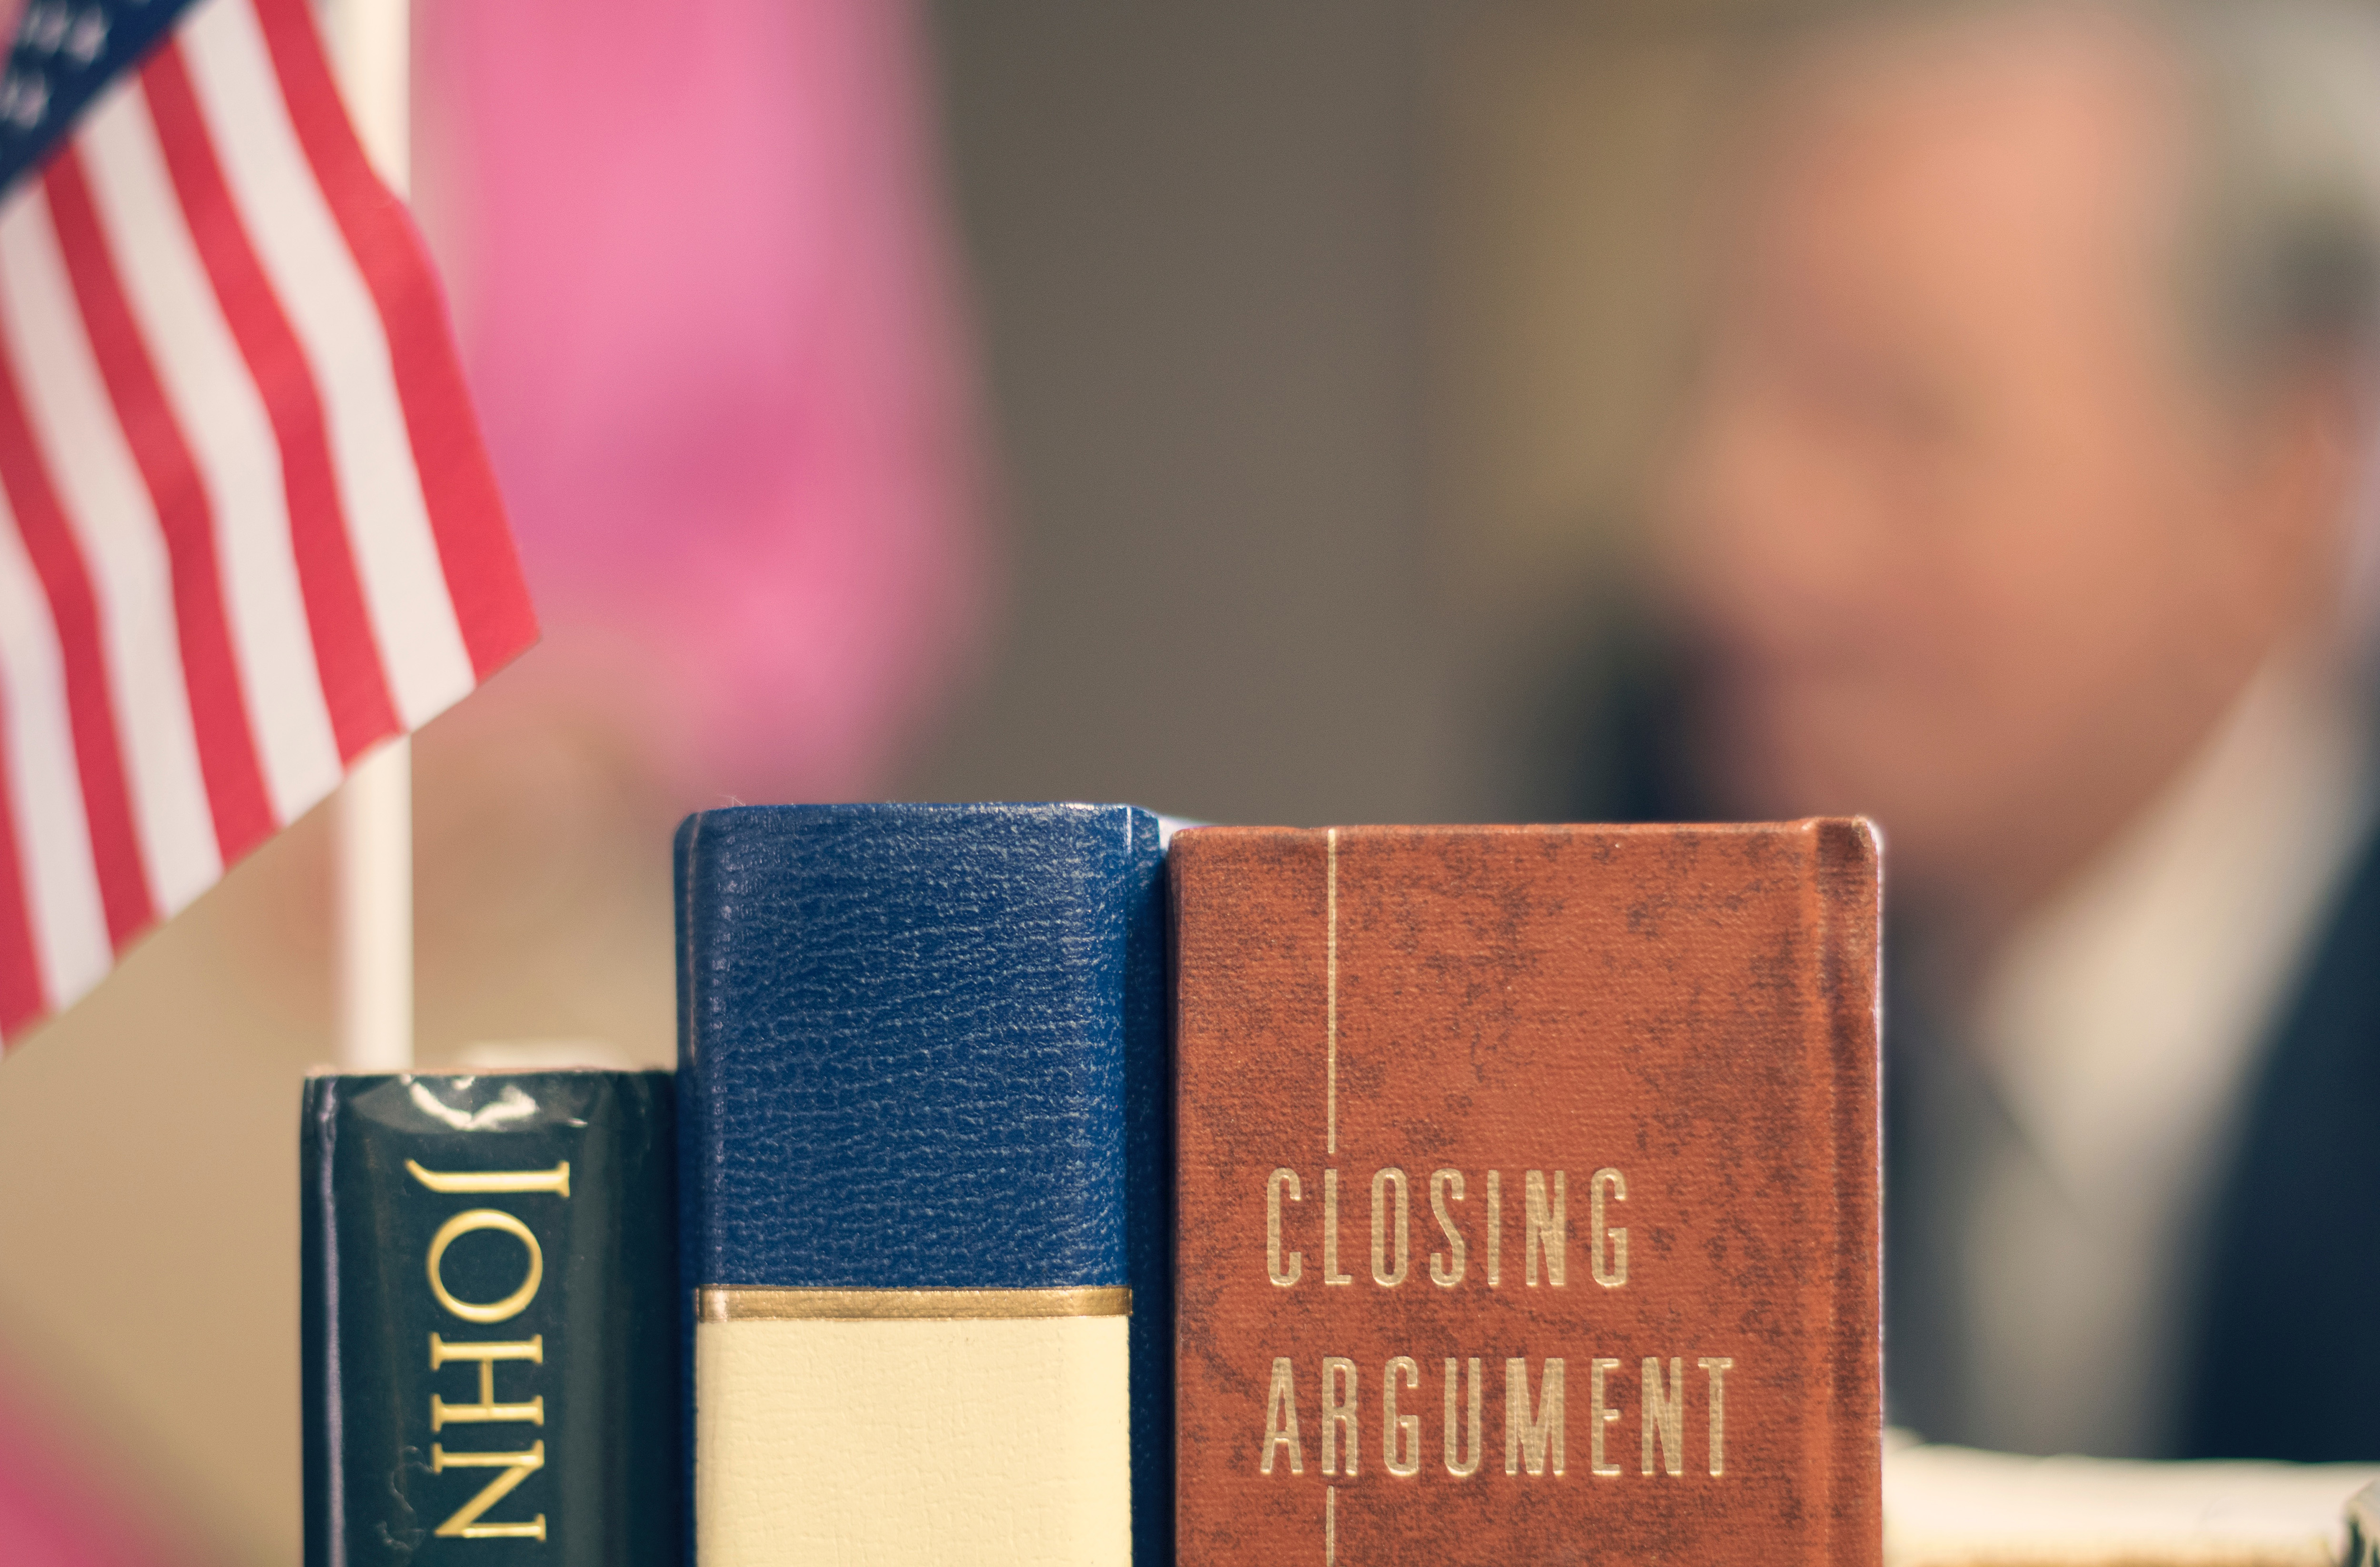
book, Material property, publication